Cummerbund

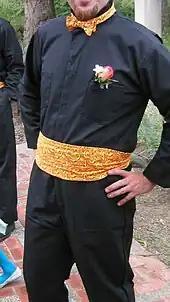
Brightly coloured cummerbund

The form of the cummerbund is a wide band around the waist. The fastening is a ribbon around the back, tied or held shut by a buckle or velcro. The contemporary use of the cummerbund is purely aesthetic, providing a transition between the shirt and the waistband. They have also expanded in less formal situations into use with components of white tie, particularly by musicians, who sometimes wear a white cummerbund instead of the traditional piqué waistcoat.